Picayune Rancheria of Chukchansi Indians

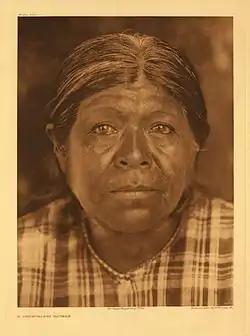
Photo of Chukchansi woman

The Chukchansi language, part of the broader Yokuts linguistic classification, reflects the diversity of approximately 60 tribes identified by anthropologists, each with distinct dialects but sharing cultural similarities.